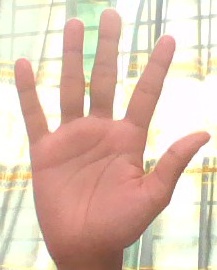
ASL sign: 5